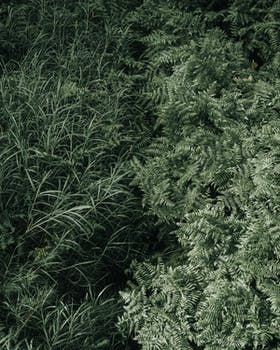
Label: No Watermark